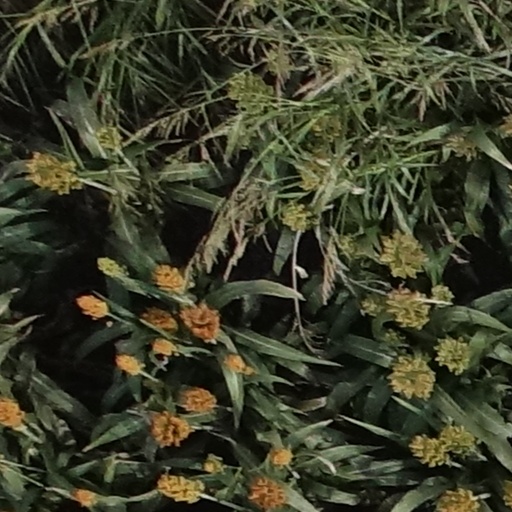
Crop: sorghum